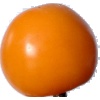
Label: Tomato Yellow 1